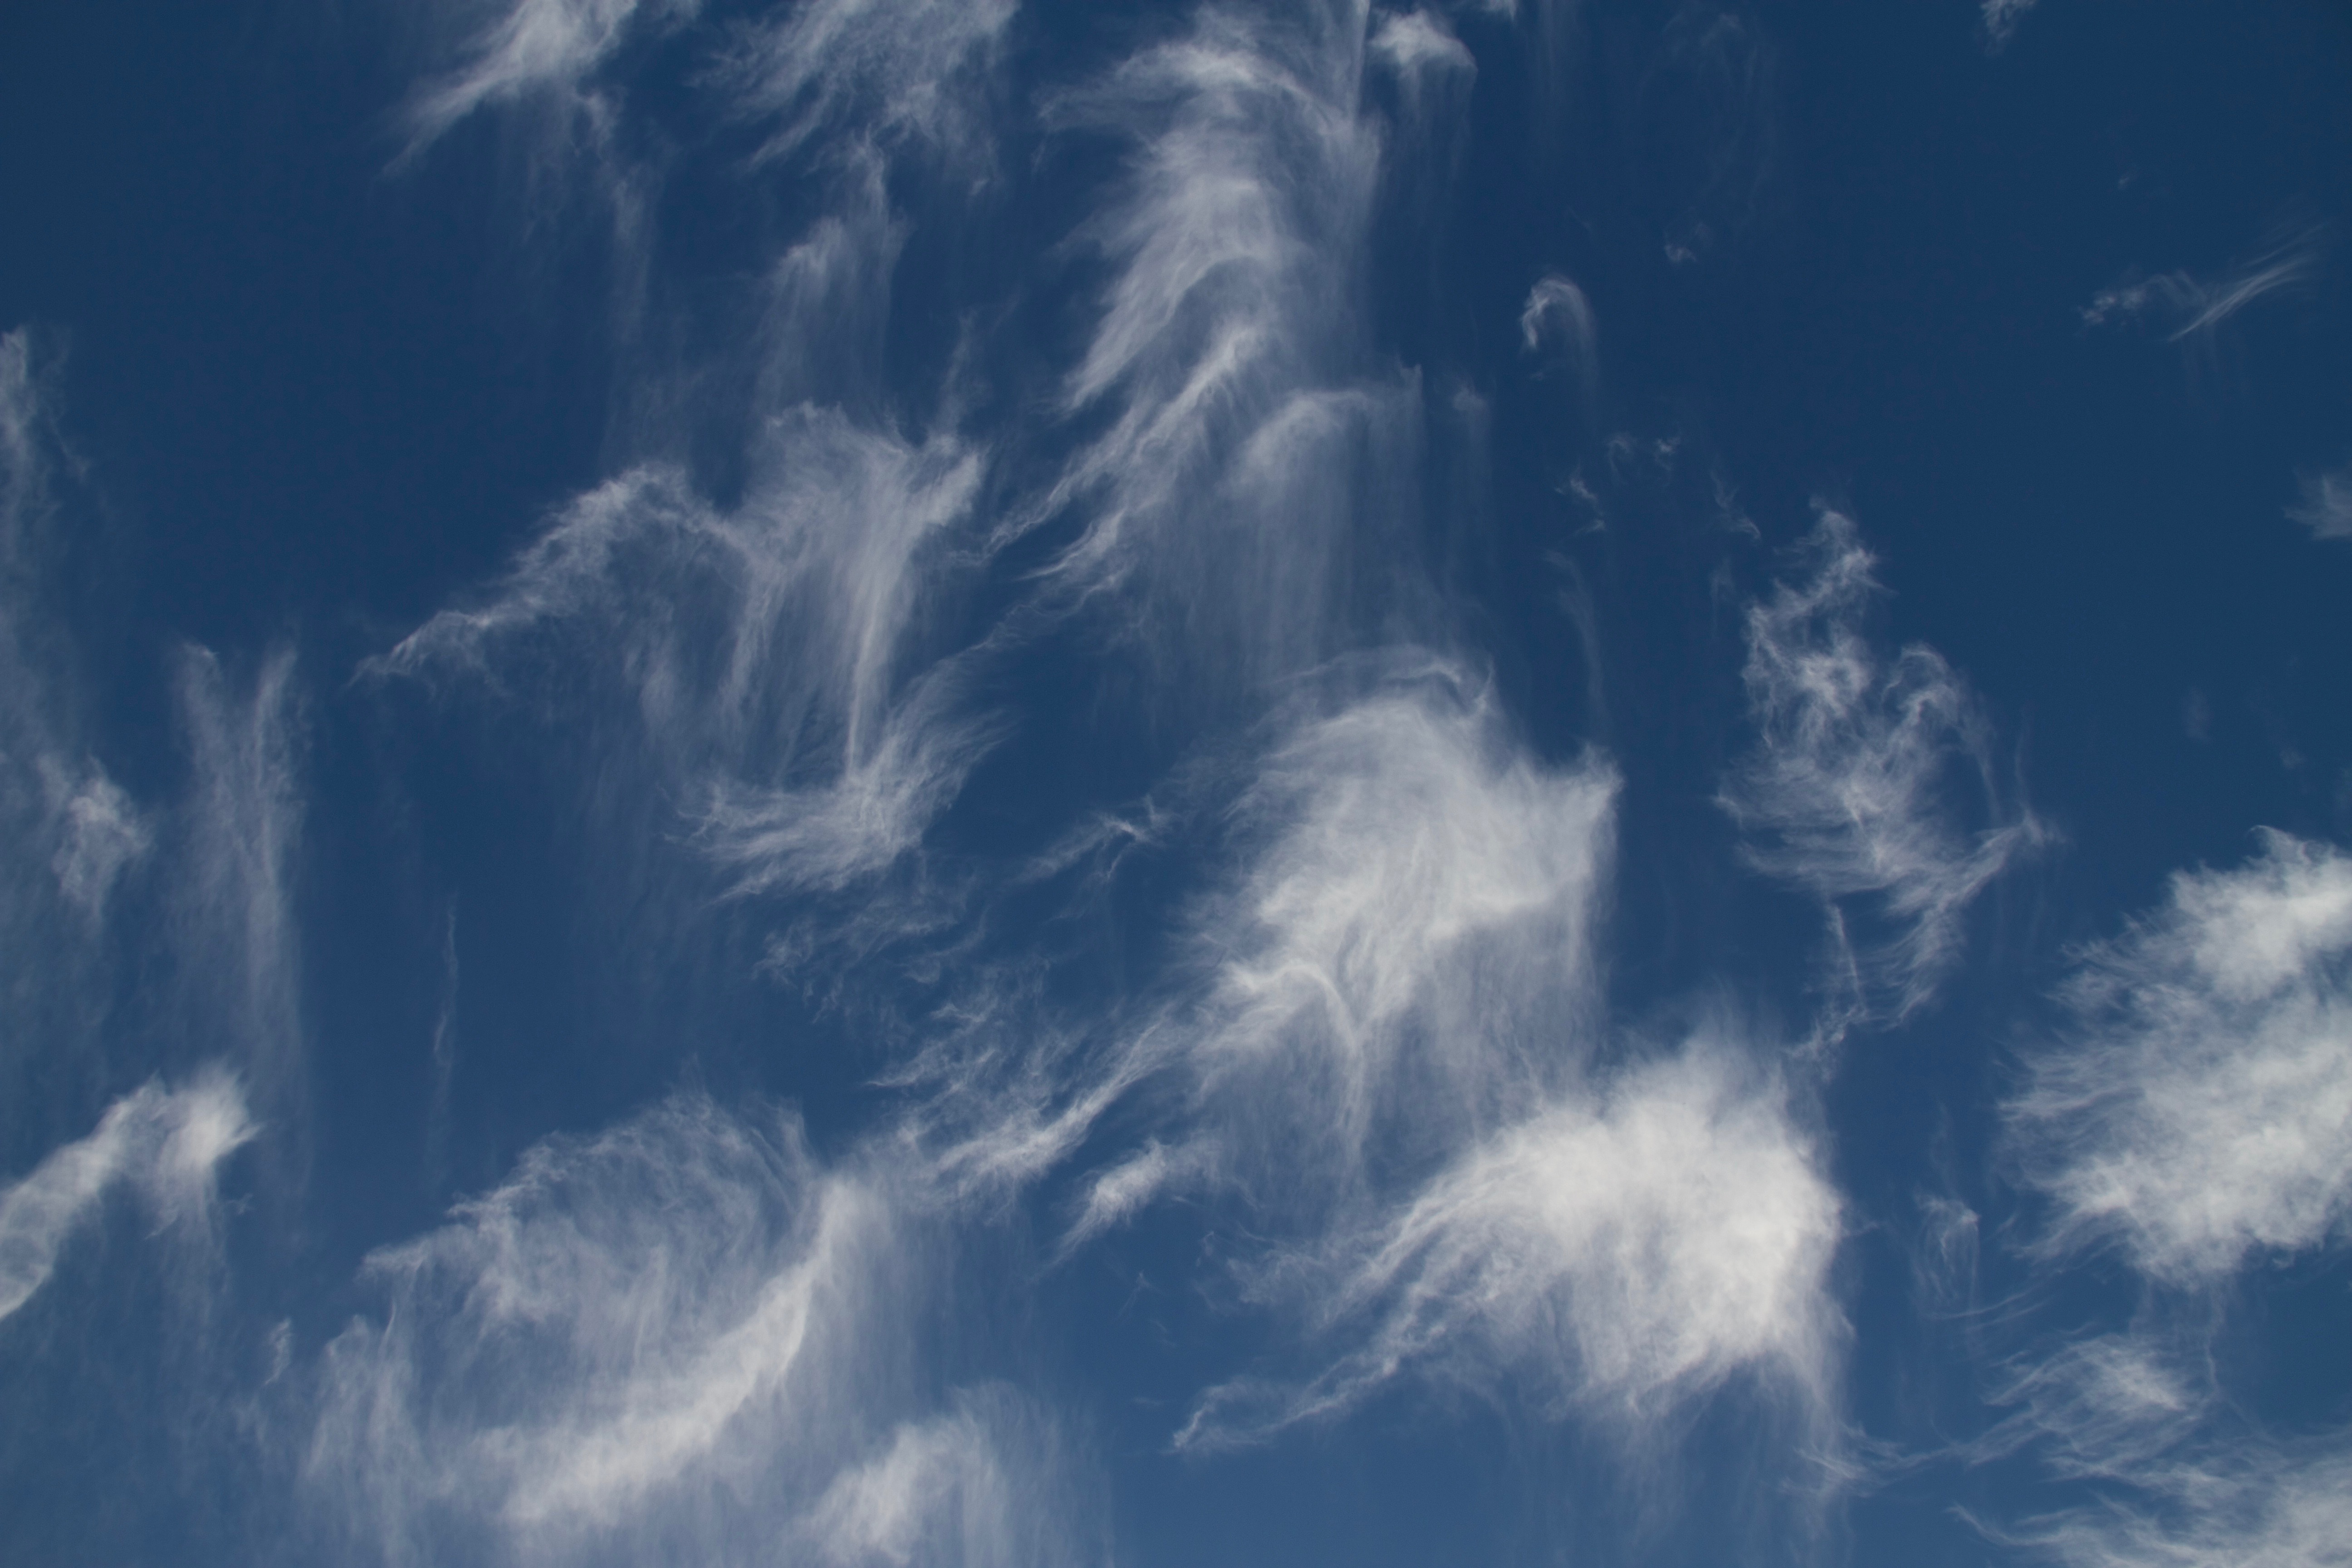
cloud, sky, sunlight, atmosphere, daytime, clear, cumulus, blue, sunny, clouds, background, cirrus, beautiful, cirrus clouds, federwolke, meteorological phenomenon, atmosphere of earth